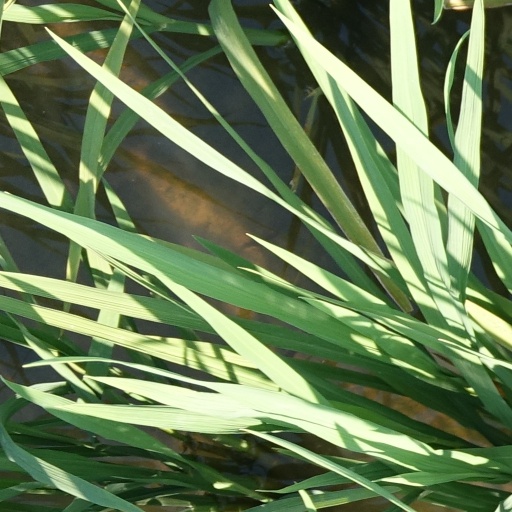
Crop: rice